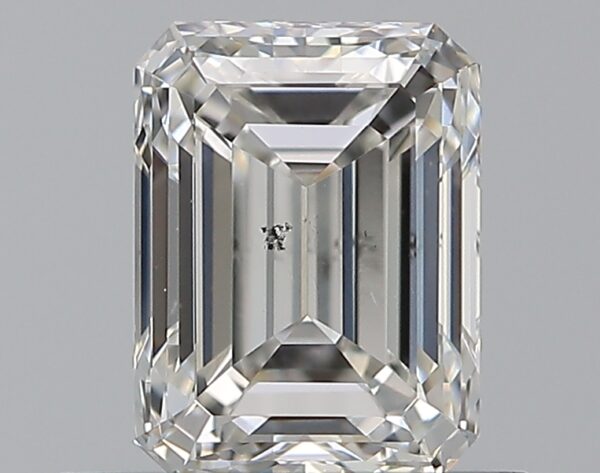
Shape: emerald
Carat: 0.7
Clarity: SI1
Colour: F
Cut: VG
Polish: EX
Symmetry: VG
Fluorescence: N
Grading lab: GIA
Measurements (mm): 5.68 x 4.29 x 2.98